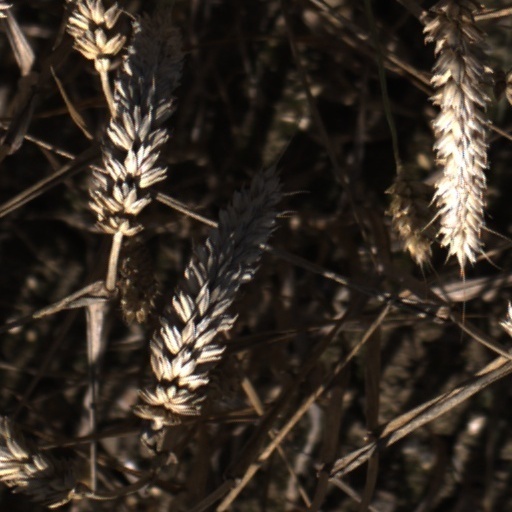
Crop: wheat